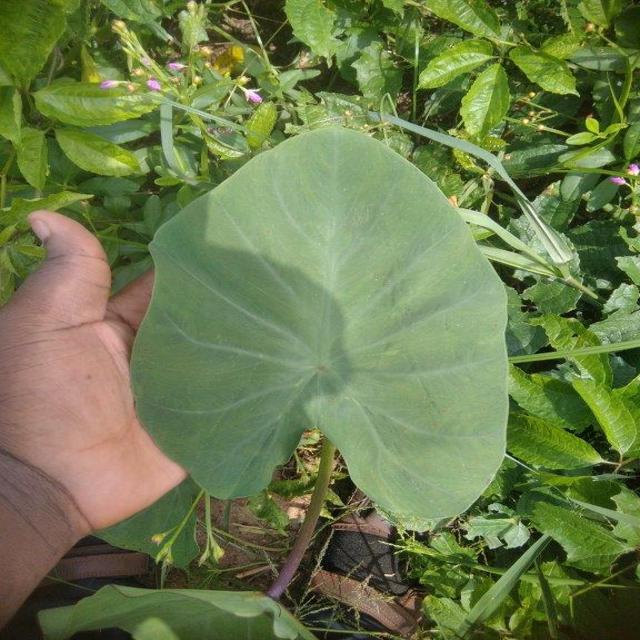
Label: Healthy